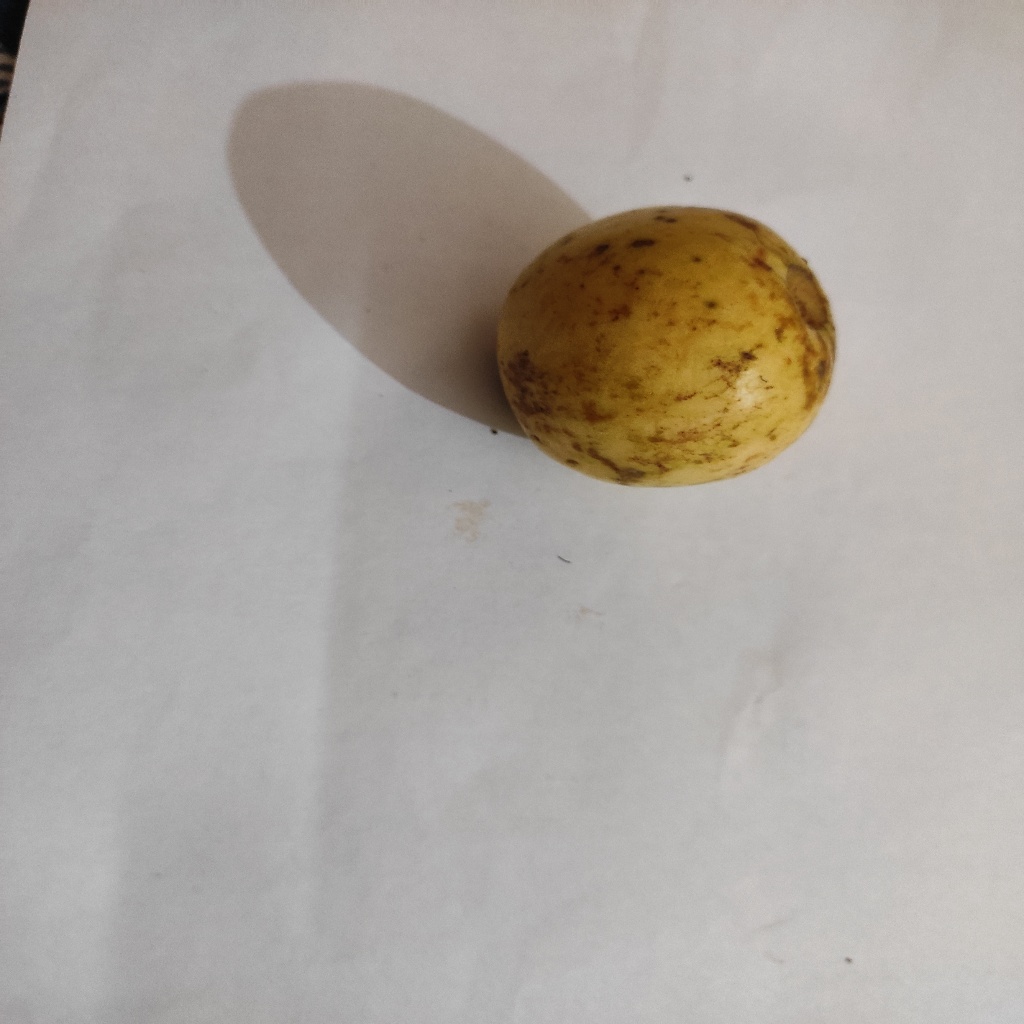
Crop: guava
Quality class: Class_B